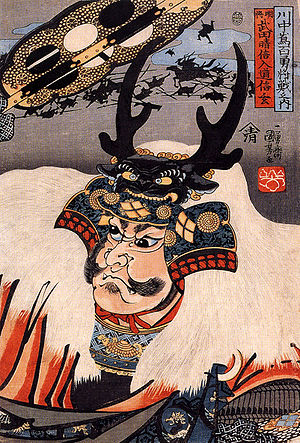
Slaget ved Mikatagahara / Baggrund
Takeda Shingen.
Slaget ved Mikatagahara var en af de mest berømte slag i Takeda Shingens kampagner og en af de bedste demonstrationer af hans kavaleri-baserede taktik. Det var også et af Tokugawa Ieyasus værste nederlag, og fuldstændig katastrofe blev kun snævert afværget.